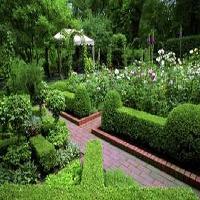
Weather: cloudy or overcast